Vains of Jenna

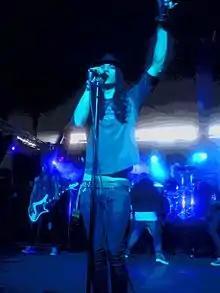
Vains of Jenna live at Hellfield Fest

Vains of Jenna was formed by four young men from Sweden. At that time, the two youngest members of the band were 18 years old. They were offered a chance to play at Crüe Fest Hollywood in January 2005. The band accepted and traveled to California for the show. Only one disc had been recorded at that time: a four-song demo containing "No One's Gonna Do It for You", "Hard to Be Vain", "Heartbreak Suicide", and "A.S.A.D." Heartbreak Suicide ended up becoming the band's most popular song.